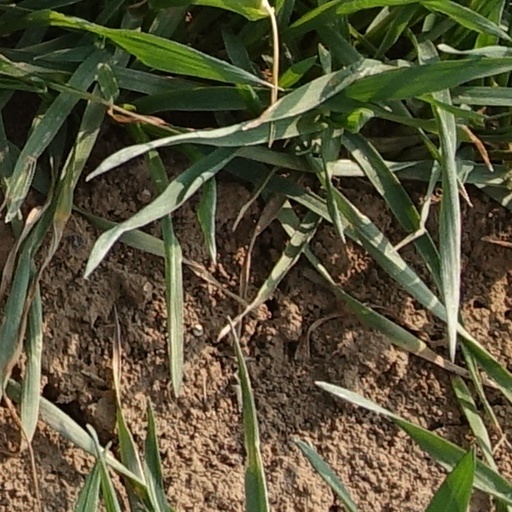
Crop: wheat